Loïc Le Ribault

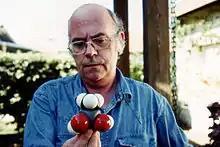
Loïc Le Ribault, creador del G5

Loïc Le Ribault (18 April 1947 – 6 June 2007) was a French geologist and essayist. Loïc le Ribault created the OS5 formula, which was called Silicium G5 in Europe and labeled as Orgono Living Silica in the United States.